Jabiru 3300

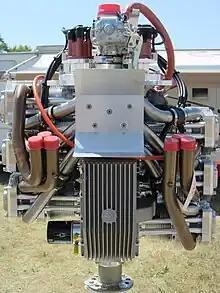
underside of a Jabiru 3300

Jabiru Aircraft began as a builder of small two-seater aircraft in Bundaberg, Australia. It turned to producing its own engines when supplies of the Italian-sourced engines previously used dried up. Jabiru engines were designed to be manufactured in small batch quantities, so the firm used CNC machines to mill major engine parts such as cylinder blocks and heads, rather than using cast items. For the fourth generation of the design, more cast and forged components (including cast cylinder heads and forged connecting rods) replace components which were previously machined from billet. The 3300 is a modular development of Jabiru's flat-four 2200 engine.